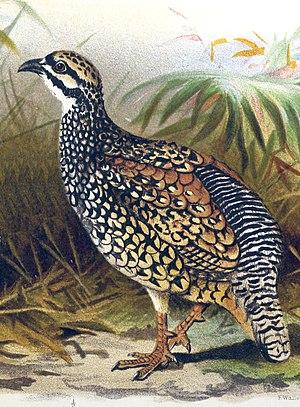
Le Francolin perlé est une espèce d'oiseaux de la famille des Phasianidae.